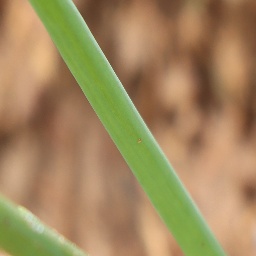
Label: healthy